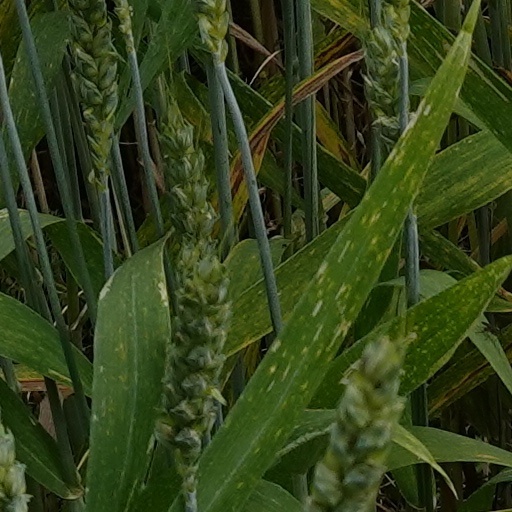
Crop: wheat